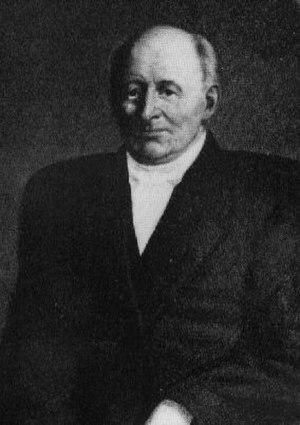
Samuel Heinrich Schwabe et un astronome allemand resté célèbre pour ses travaux sur les taches solaires.
Le biologiste allemand Ernst Felix Hoppe-Seyler, qui a consacré l’essentiel de ses travaux aux acides aminés, met au point une méthode de classification des protéines.